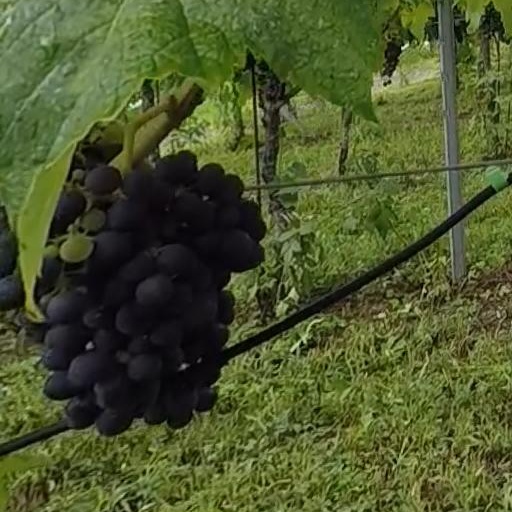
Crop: grape